Jan Serr

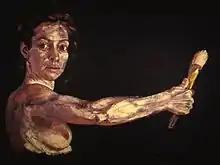
"Self-Portrait with Paintbrush", 1990. Oil on linen, 32 x 48 in.

Landscapes are significant in Serr’s oeuvre, as illustrated by her Long Point Bay series, held in collections such as the Art Gallery of Ontario. Another landscape group of works, "Sky Over Land", was exhibited in solo shows at Marlborough Godard Gallery in Calgary, and the Racine Art Museum in Racine, Wisconsin.